2017 European Rally Championship

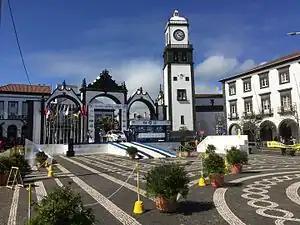
Start podium in Ponta Delgada at the first event of the 2017 season

The 2017 European Rally Championship was the 65th season of the FIA European Rally Championship, the European continental championship series in rallying. The season was also the fifth following the merge between the European Rally Championship and the Intercontinental Rally Challenge. Kajetan Kajetanowicz was the reigning champion and went on to win the third straight ERC title.